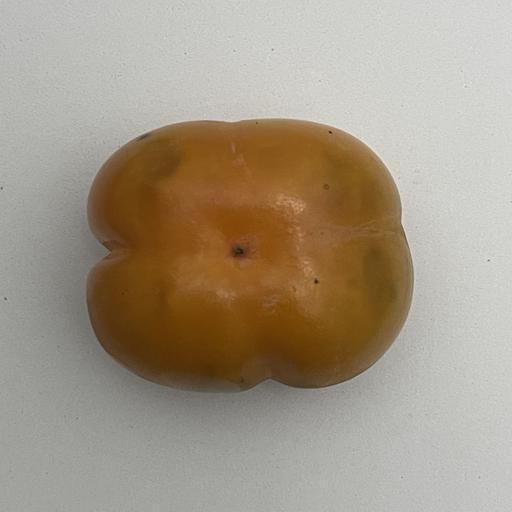
Crop type: Persimmon